413

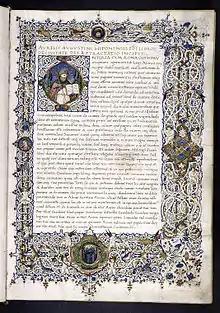
Opening text of De Civitate Dei

Year 413 (CDXIII) was a common year starting on Wednesday of the Julian calendar. At the time, it was known as the Year of the Consulship of Heraclianus and Lucius (or, less frequently, year 1166 "Ab urbe condita"). The denomination 413 for this year has been used since the early medieval period, when the Anno Domini calendar era became the prevalent method in Europe for naming years.